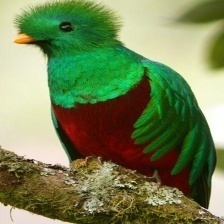
Species: QUETZAL
Scientific name: PHAROMACHRUS MOCINNO